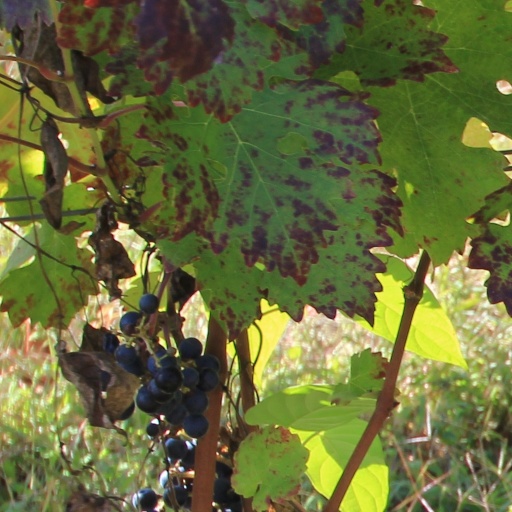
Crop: grape